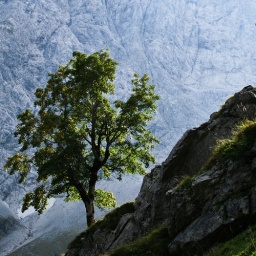
lonesome tree in the mountains